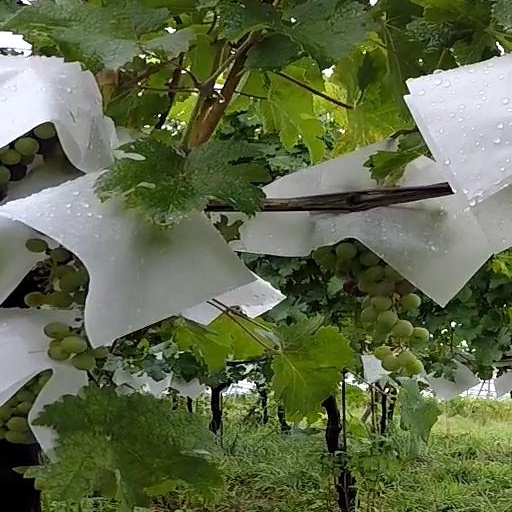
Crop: grape